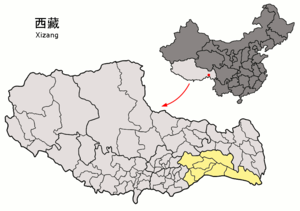
Nyingchi
Præfekturet Nyingchis beliggenhed i Tibet
Nyingchi er et præfektur i Den autonome region Tibet i Folkerepublikken Kina. Præfekturet har et areal på 116.175 km², og en befolkning på 170.000 mennesker.